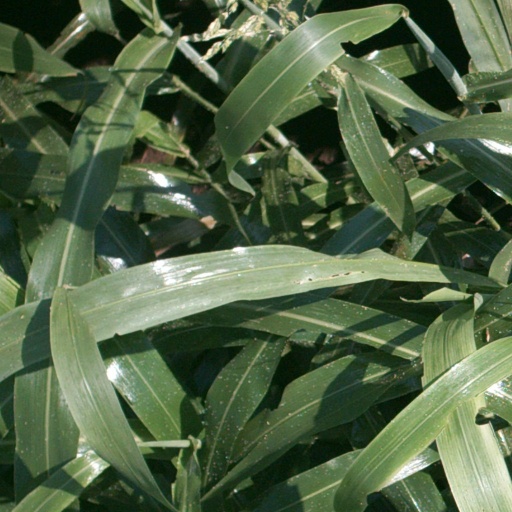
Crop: sorghum